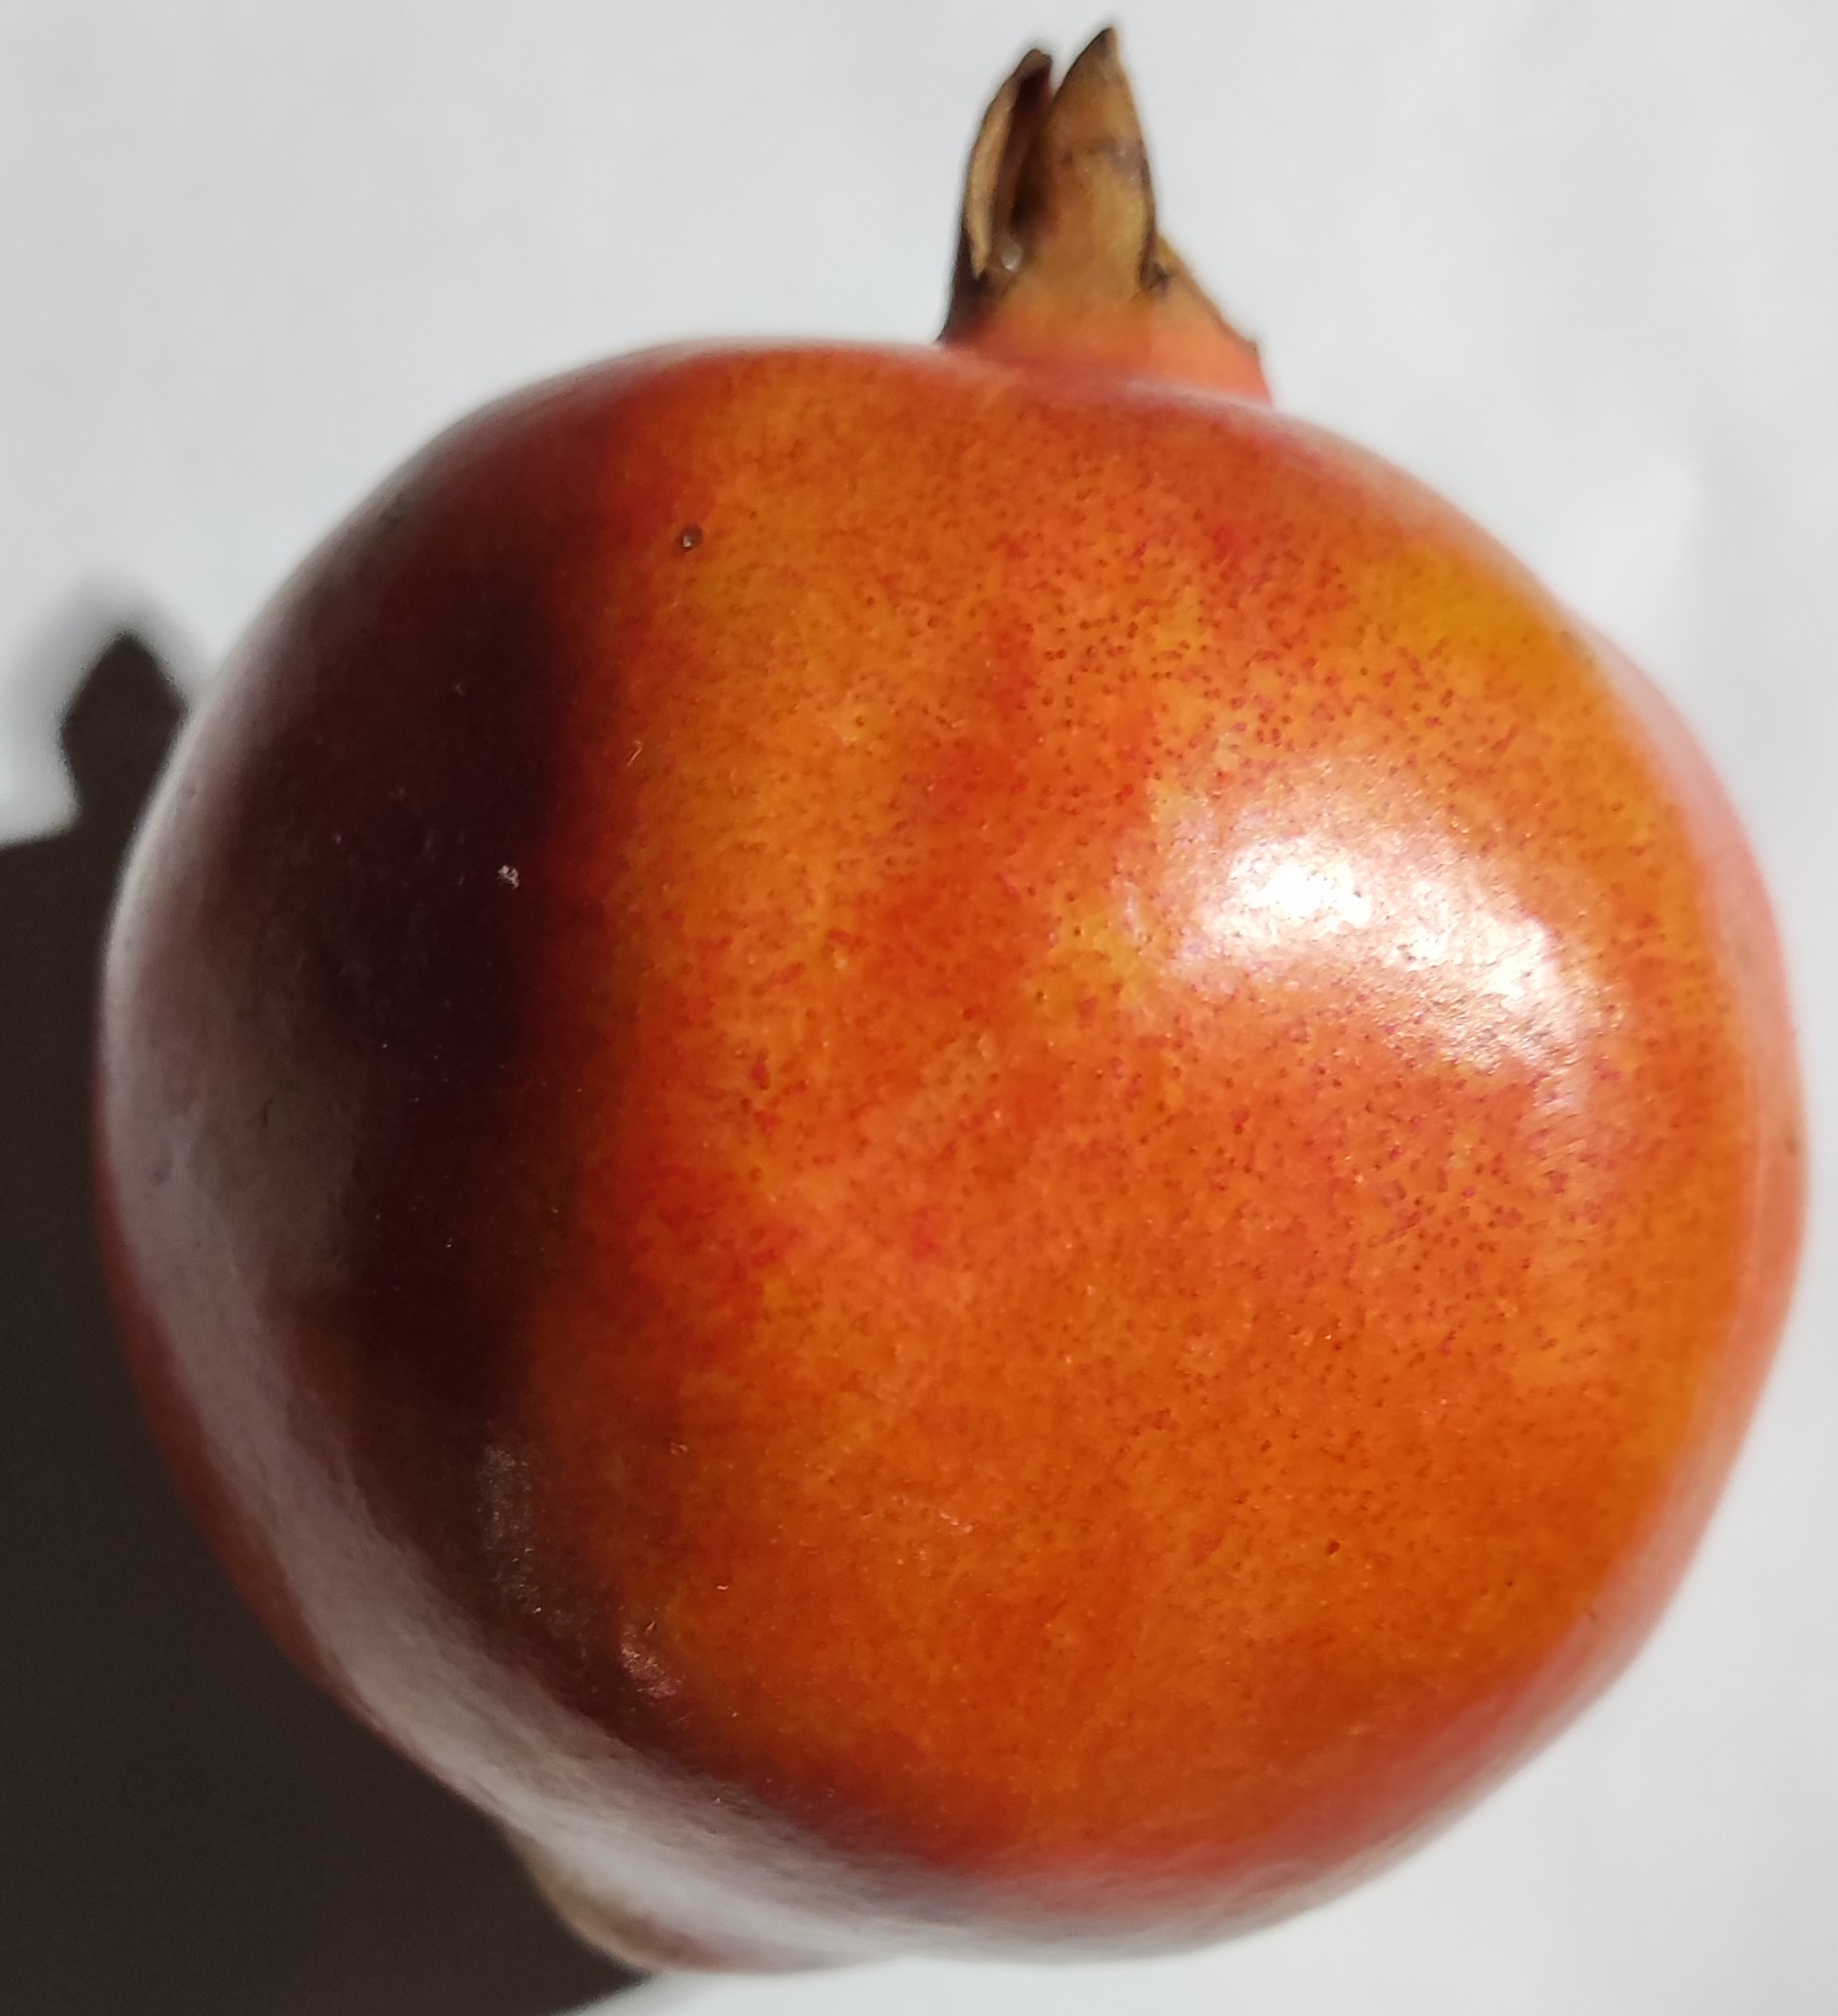
Fruit: pomegranate
Condition: fresh